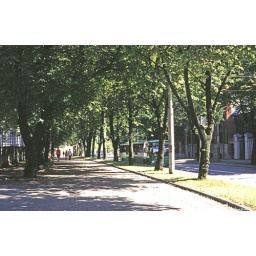
A tree lined pavement in Tallin